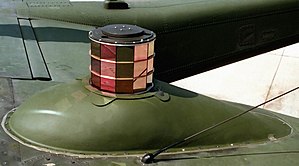
Kamphelikopter / Beskyttelse mod varmesøgende missiler
IRCM-apparat
Kamphelikoptere er militærhelikoptere, der er skræddersyet til at nedkæmpe pansertropper. Kamphelikoptere er bygget til at modstå beskydning og er svært bevæbnede.